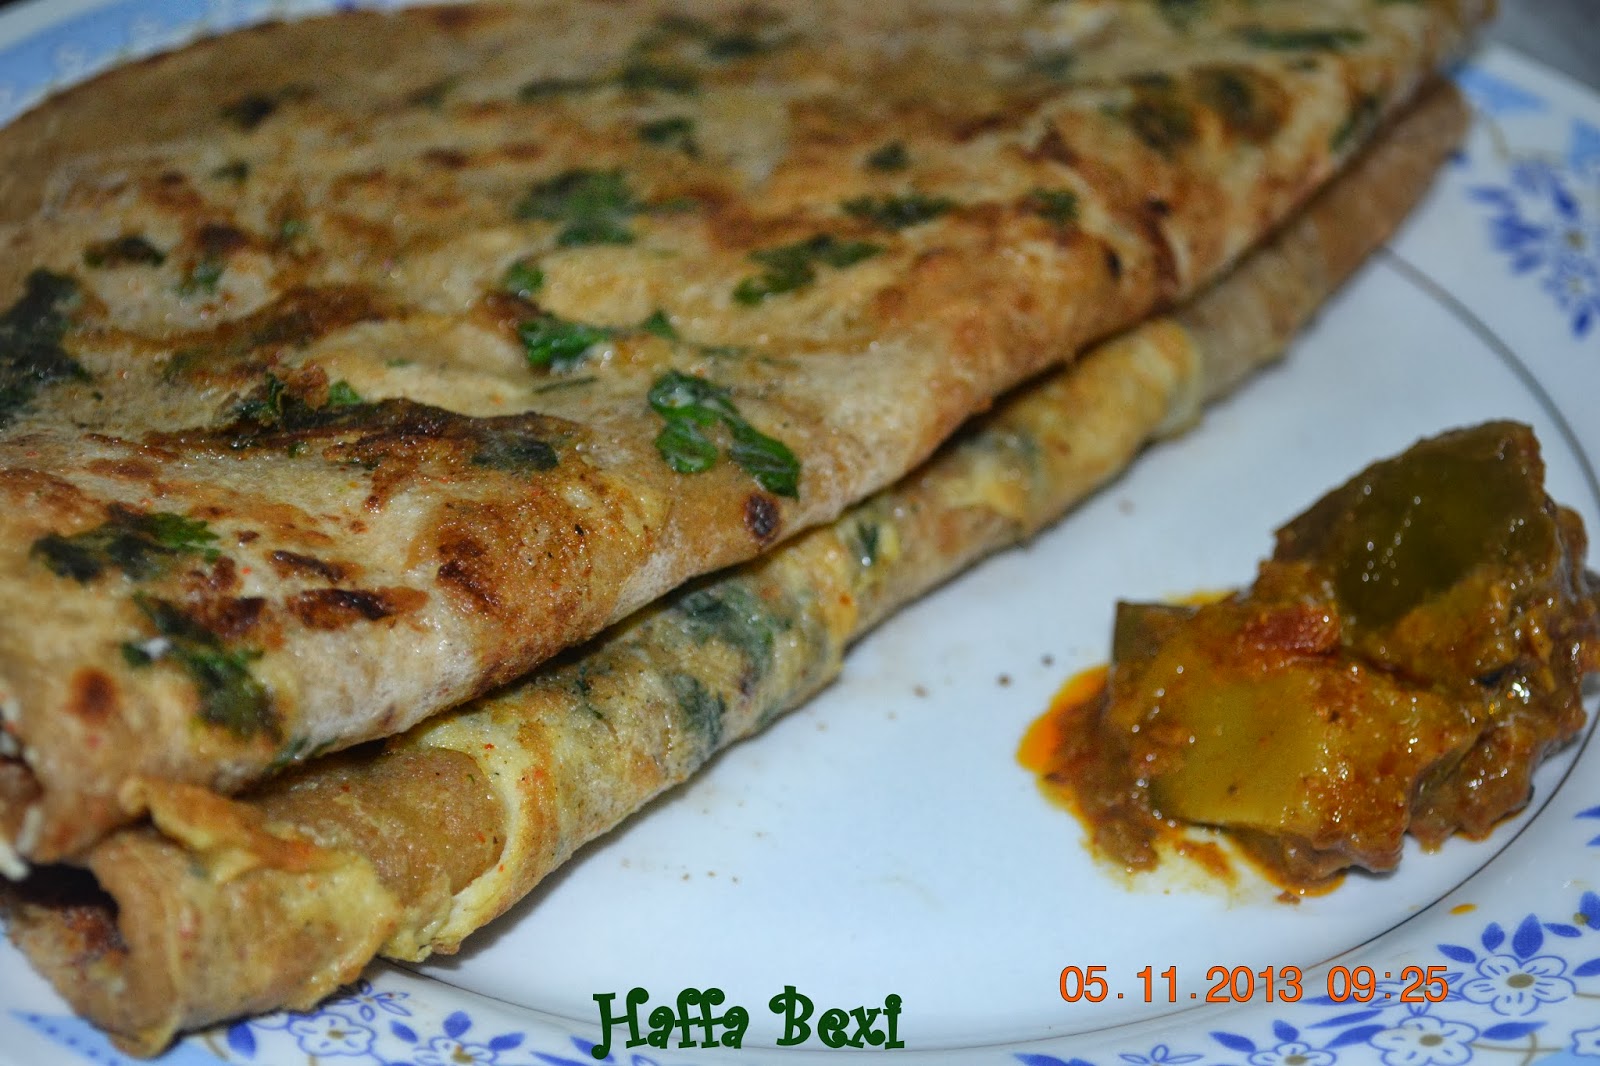
Dish: chapati